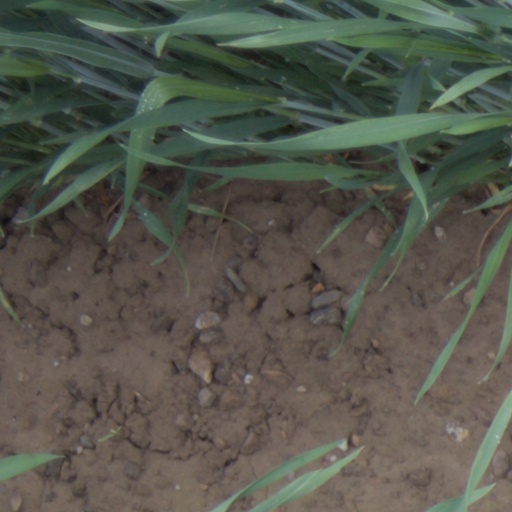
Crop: wheat